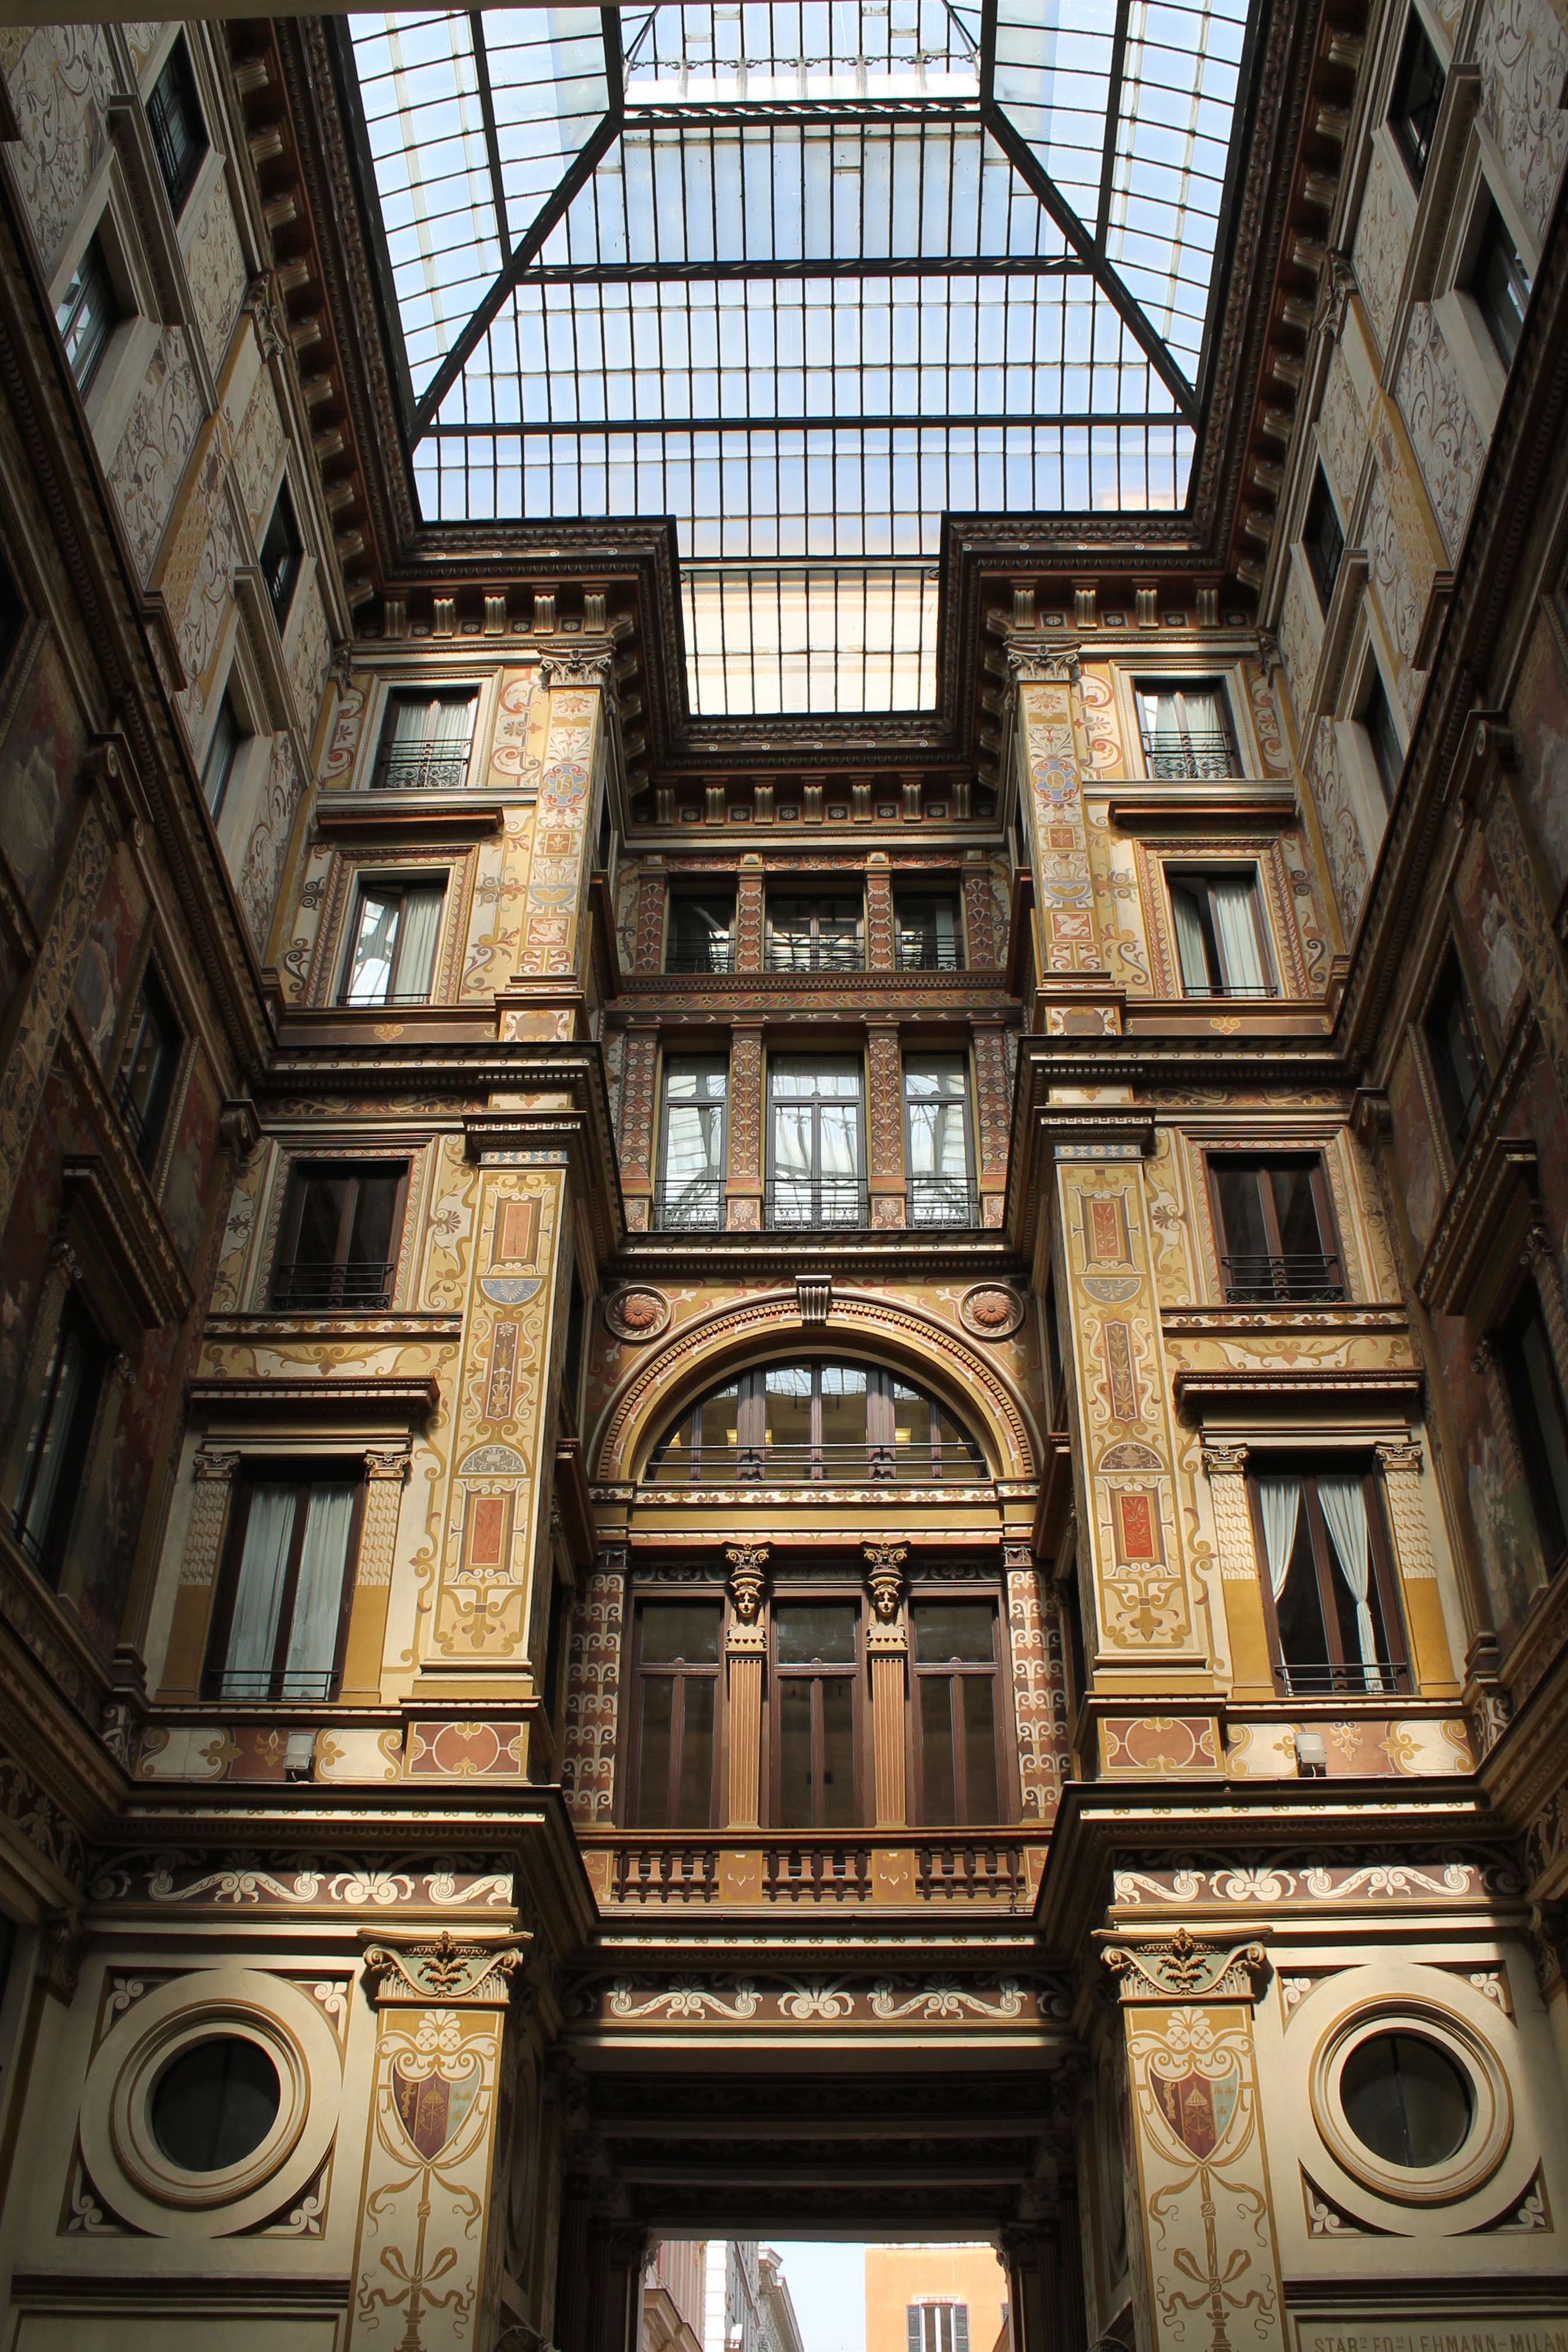
architecture, house, window, glass, building, facade, symmetry, tourist attraction, estate, urban area